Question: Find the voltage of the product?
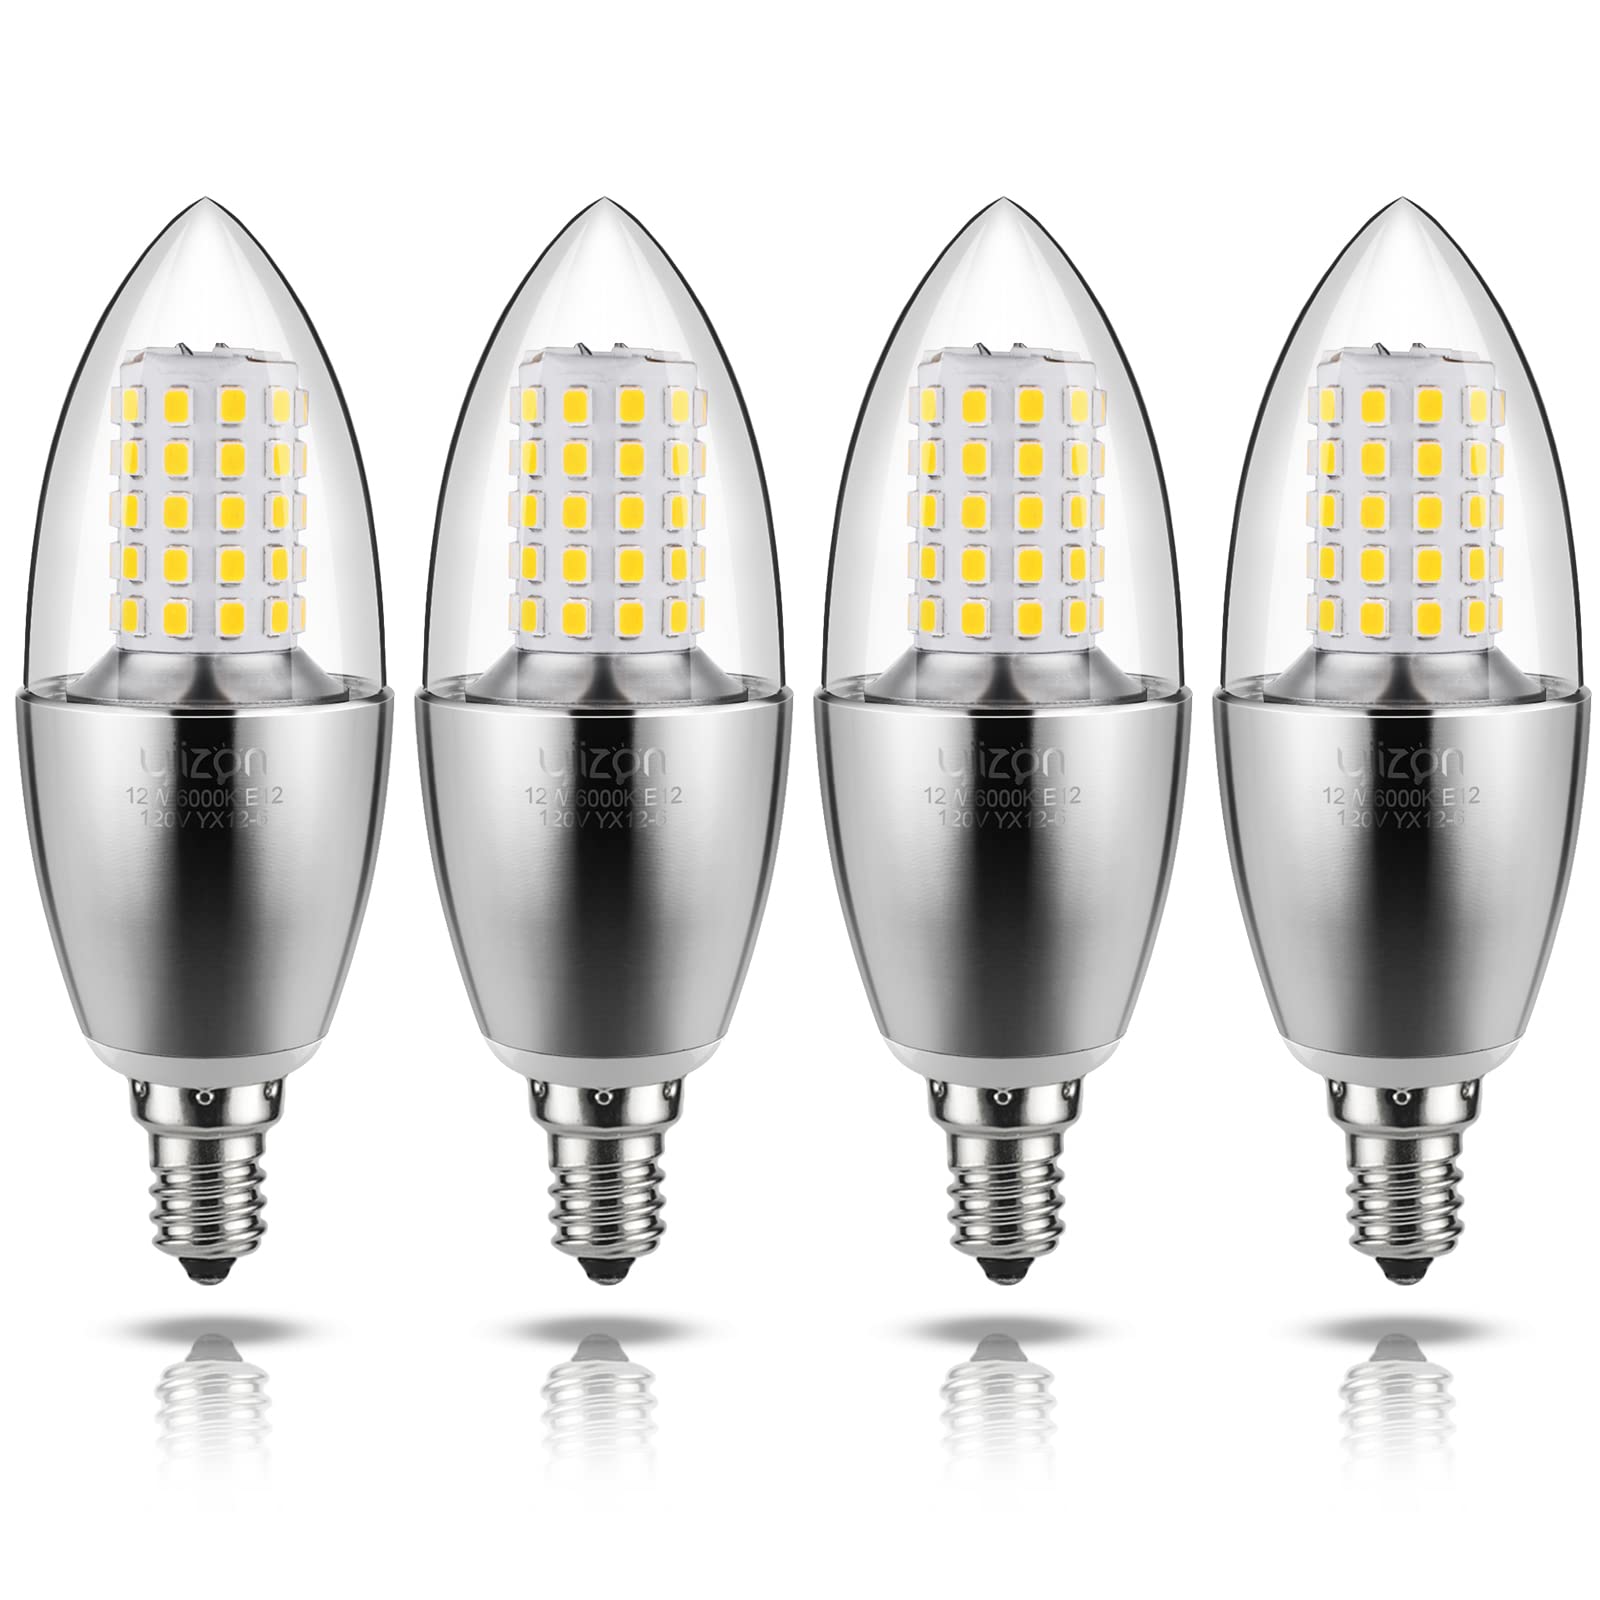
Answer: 120.0 volt